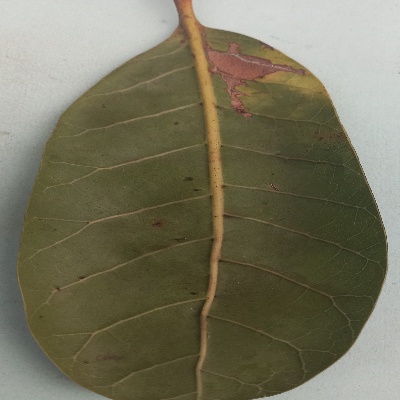
Crop: Cashew
Condition: anthracnose